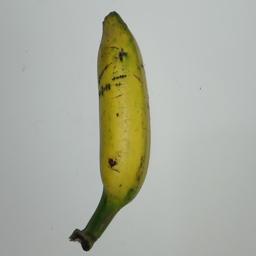
Ripeness: Semi-ripe